St. Xavier's College, Kolkata

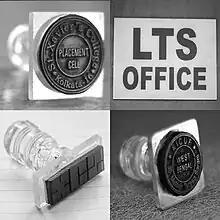
Some of the societies and cells at St. Xavier's

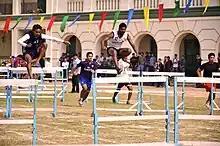
Sports day

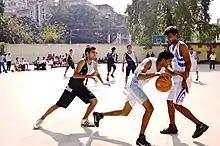
Intra-college basketball

The college has facilities for playing sports and activities such as: football, basketball, hockey, volleyball, cricket, table tennis, badminton, carrom and foosball. These games are played throughout the year at both intra-college and inter-college levels.